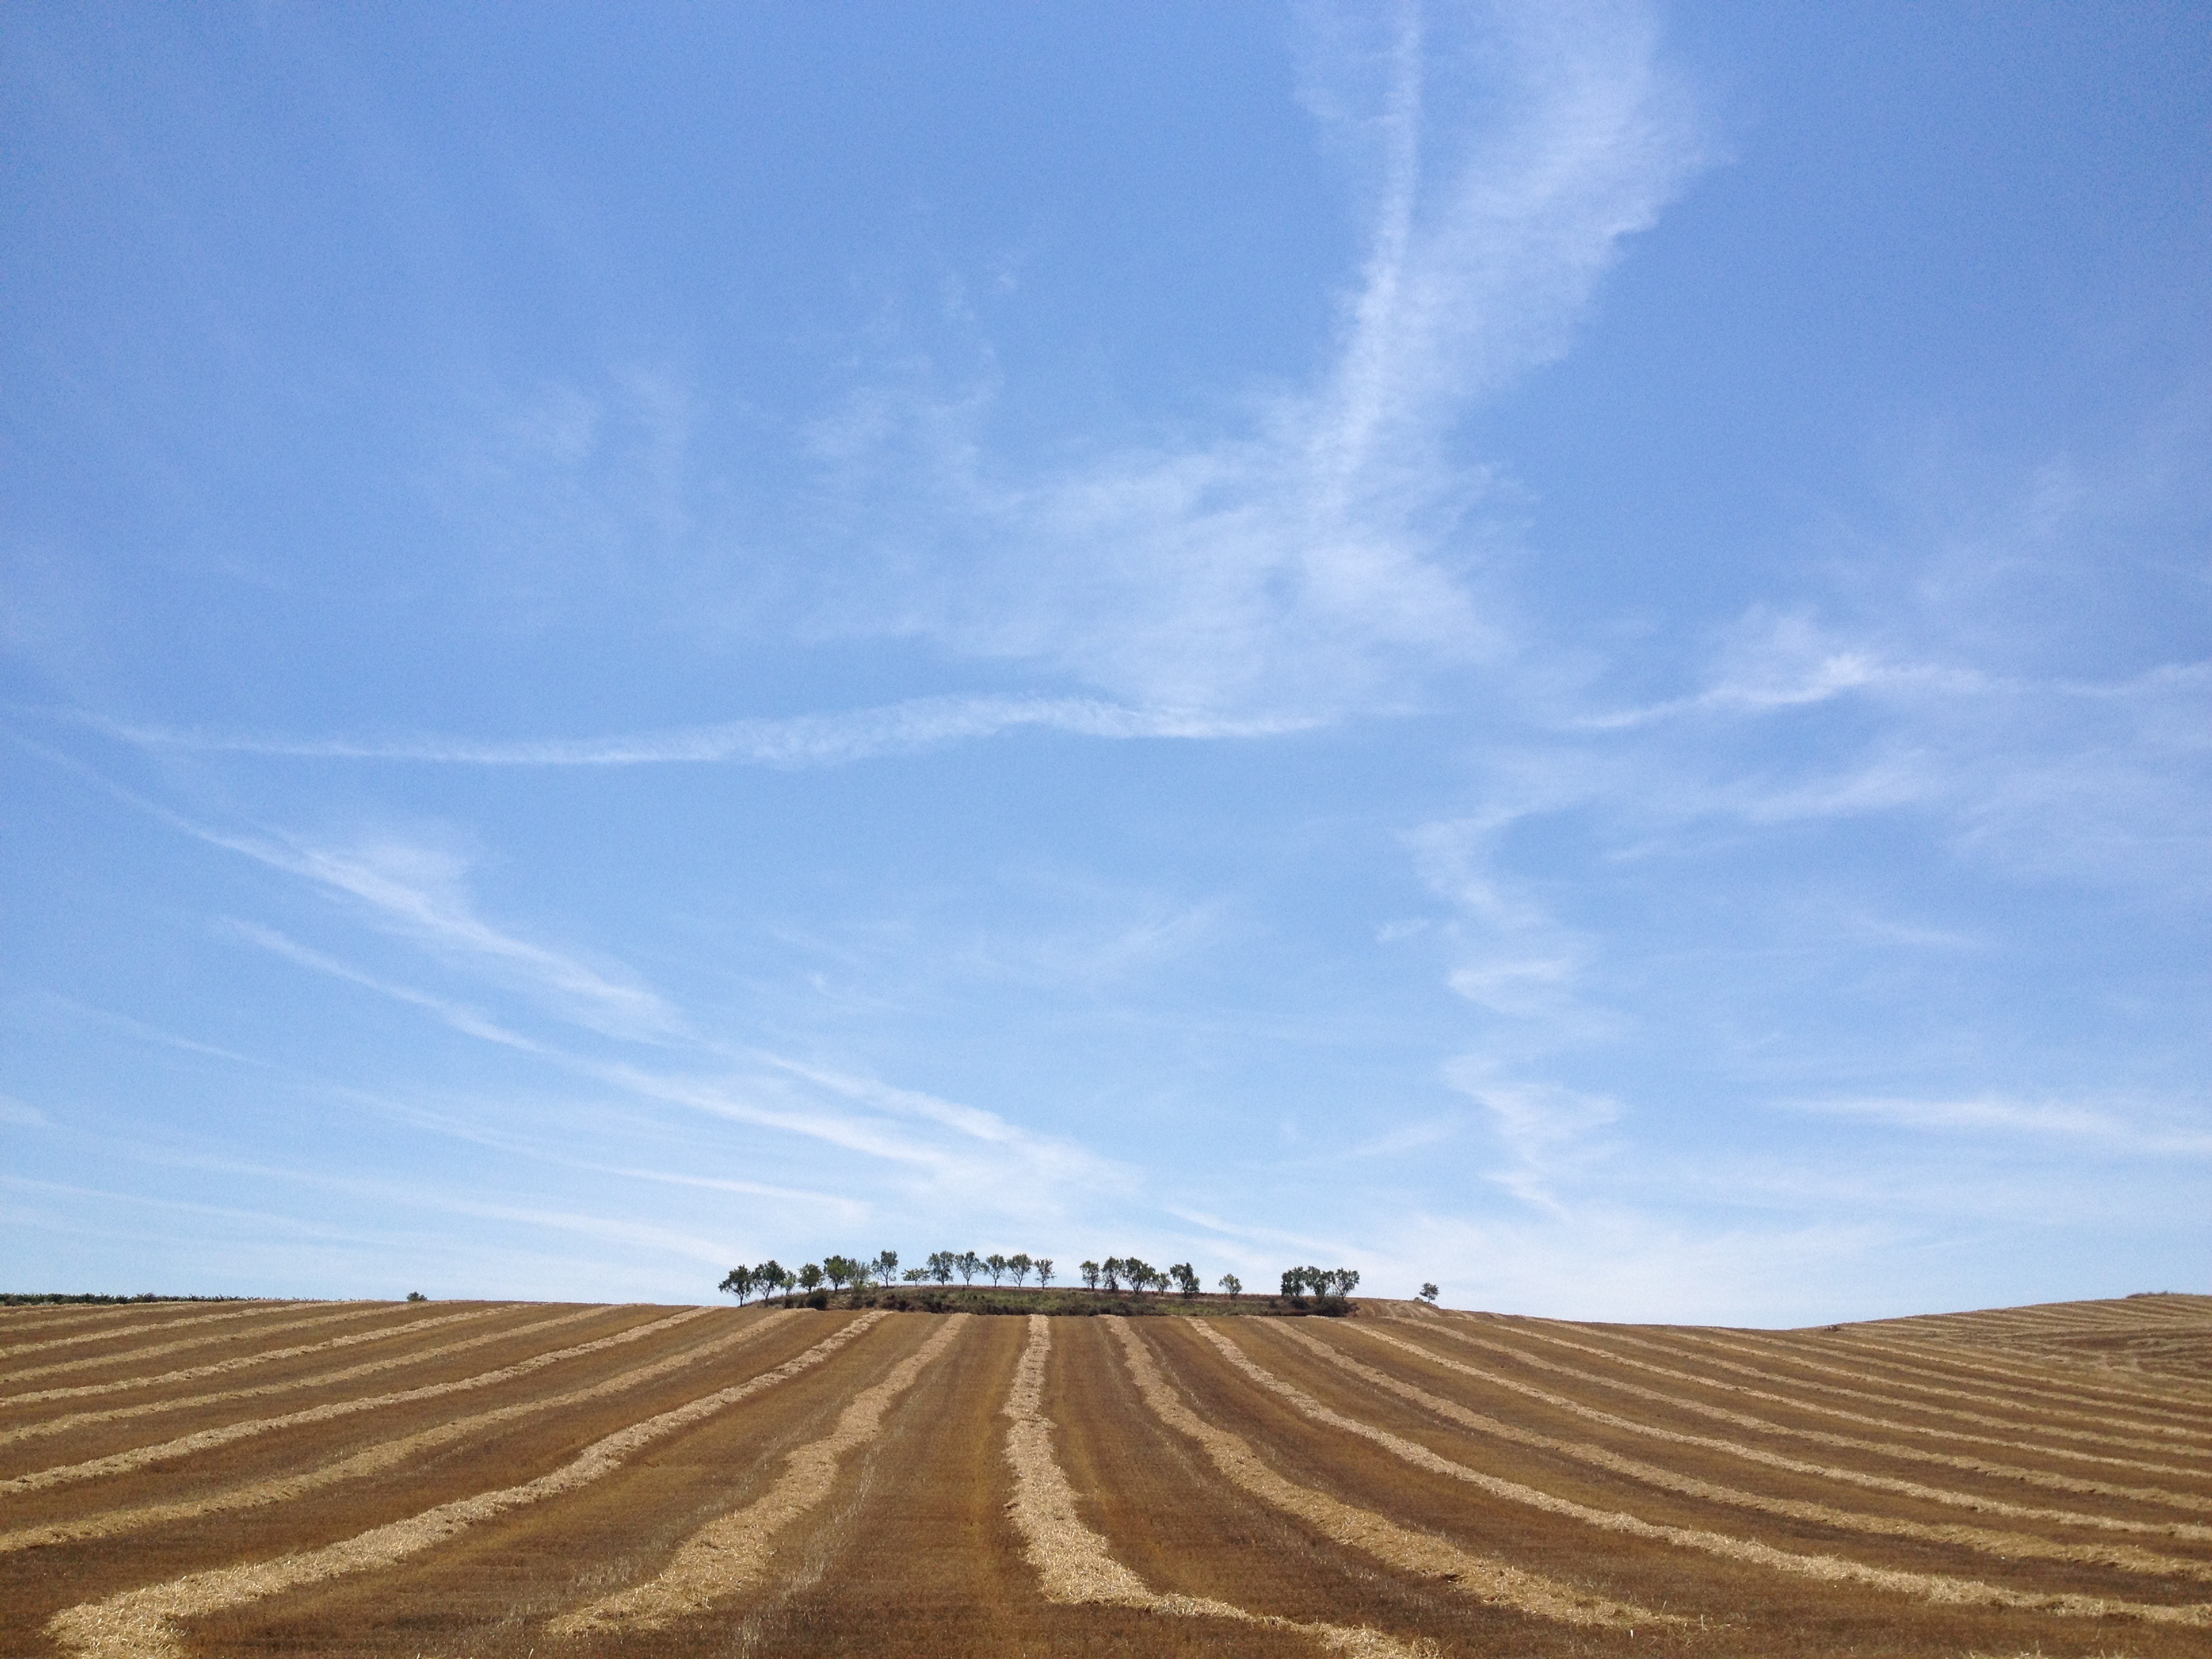
landscape, sand, horizon, sky, field, prairie, desert, dune, europe, soil, agriculture, plain, spain, grassland, plateau, camino, habitat, ecosystem, santiago, steppe, landform, wheat fields, natural environment, geographical feature, aeolian landform, grass family